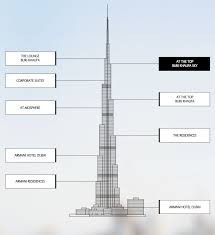
Landmark: Burj Khalifa